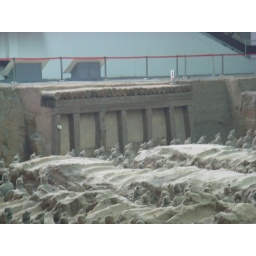
A simulation of the wooden roof over the Terracotta warriors